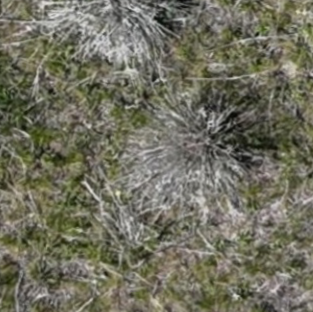
Month: may